1993 Baseball Hall of Fame balloting

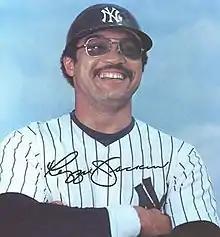
Reggie Jackson, sole 1993 inductee

Elections to the Baseball Hall of Fame for 1993 followed the system in place since 1978. The Baseball Writers' Association of America (BBWAA) voted by mail to select from recent major league players and